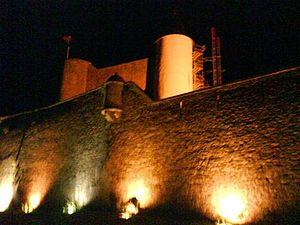
Photographie nocturne du château de Noirmoutier-en-l'Île (France).